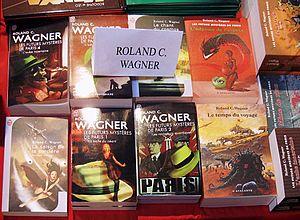
Quelques oeuvres de Roland C. Wagner (sur le stand de la libairie Omerveilles de Grenoble site web), dec. 2010, 7emes rencontres de l'imaginaire, Sevres, 92, France
L’œuvre de Roland C. Wagner, écrivain français de science-fiction, compte une cinquantaine de romans et plus d'une centaine de nouvelles qui lui ont valu, entre autres, le prix Tour Eiffel, le prix Ozone et sept fois le prix Rosny aîné.
Roland C. Wagner, né le 6 septembre 1960 à Bab El Oued et mort le 5 août 2012 à Laruscade, est un écrivain français de science-fiction. En l'espace d'une trentaine d'années, il publia une centaine de nouvelles et une cinquantaine de romans, à tendance souvent humoristique, qui explorent tous les genres de science-fiction. Ces écrits lui valent, entre autres, le prix Tour Eiffel, le prix Ozone et sept fois le prix Rosny aîné ; le grand prix de l'Imaginaire récompense ses deux œuvres majeures : le cycle Les Futurs Mystères de Paris en 1999 et le roman uchronique Rêves de gloire en 2012.